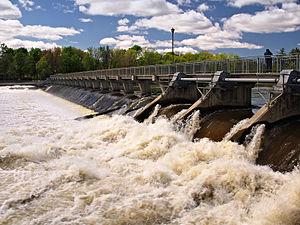
Terrebonne est une ville du Québec, chef-lieu de la MRC des Moulins, dans la région de Lanaudière. Elle fait partie de la banlieue nord de Montréal. Entre 1986 et 2013, sa population s'est accrue de 24 864 à 110 066 habitants, notamment grâce à une fusion avec les villes de Lachenaie et de La Plaine en 2001. En 2014, Terrebonne a été reconnue dixième ville en importance démographique au Québec.